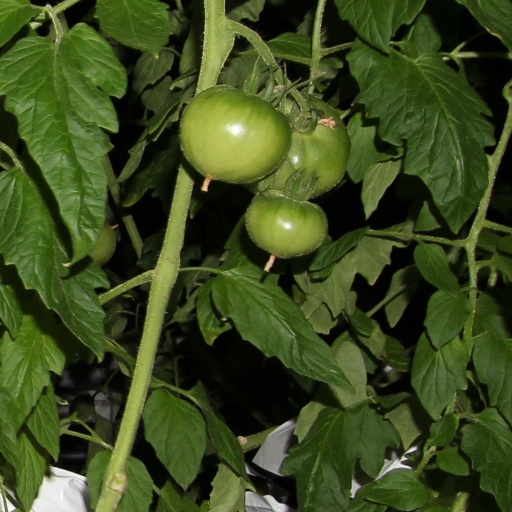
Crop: tomato